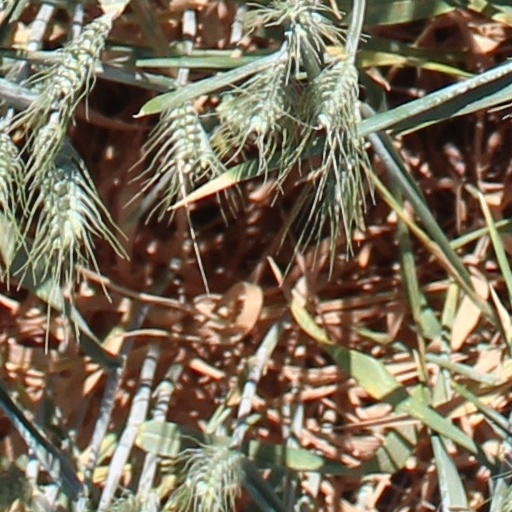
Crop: wheat